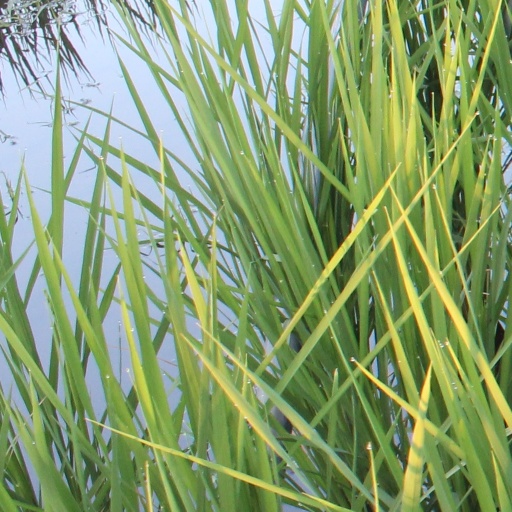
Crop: rice